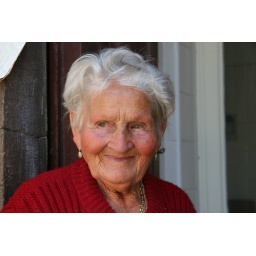
A beautiful lady selling toilet paper in a bathroom near the leaning tower of pisa.